Scaphiophryne gottlebei

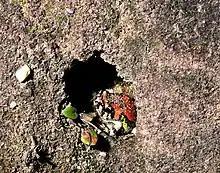
This frog often spends time in holes or crevices in rocks

The Malagasy rainbow frog is endemic to the Isalo Massif at an altitude of in the central part of southern Madagascar, including the Isalo National Park and areas south of it. Its primary habitat is narrow canyons where the conditions tend to be cool for the tropics, relatively dark (resulting in little or no vegetation) and very humid. The typical temperature in its habitat is , but overall varies from about . It shares its range with another colourful and endangered frog, the blue-legged mantella ("Mantella expectata"), which occurs in the same habitat but prefers more open, sun-exposed areas. The Malagasy rainbow frog digs into the sandy areas bordering the streams or spends its time in small holes or crevices in the rock walls. At night it may climb on the rock walls, reaching several meters high. Although rare outside its primary canyon habitat, it can also be found in open rocky areas, mostly in dry forest.